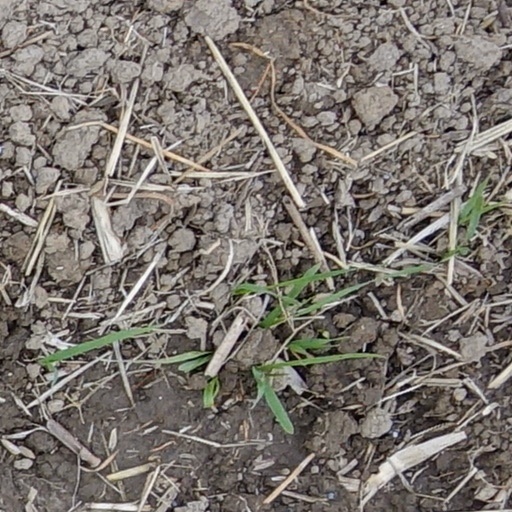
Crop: wheat